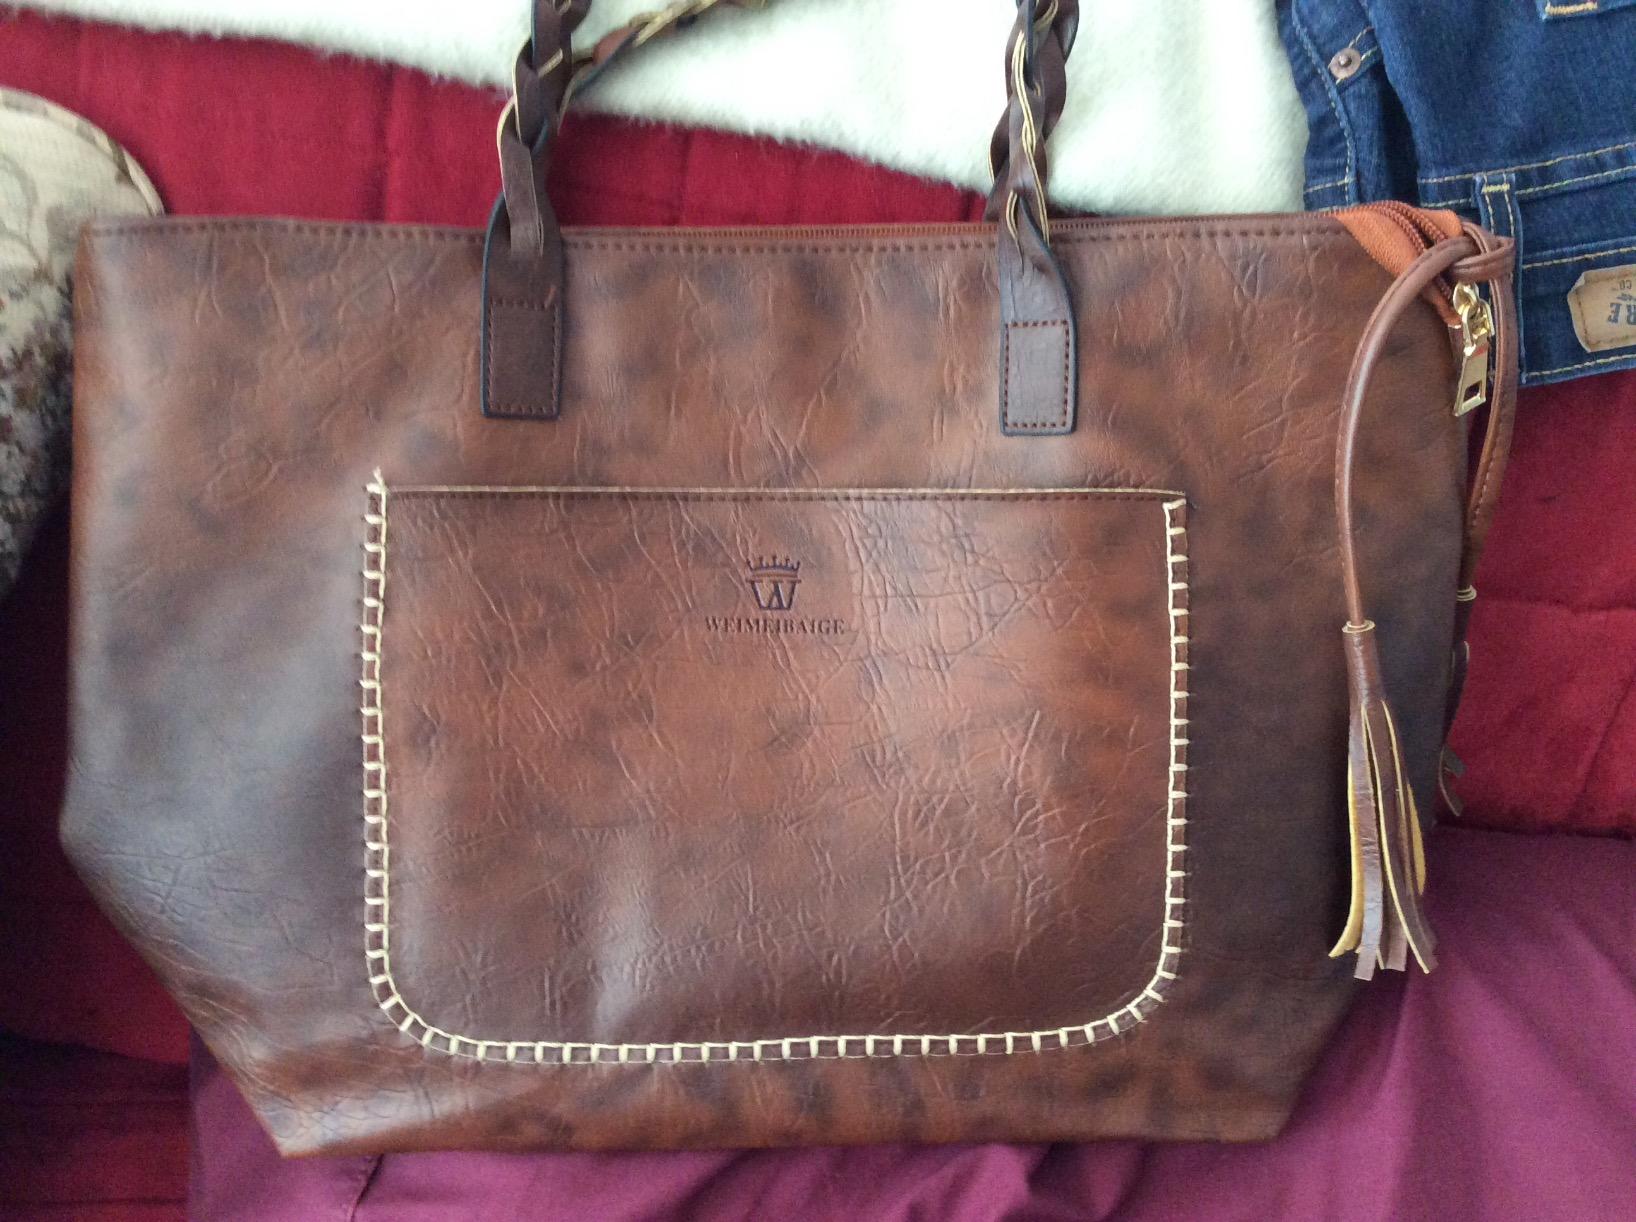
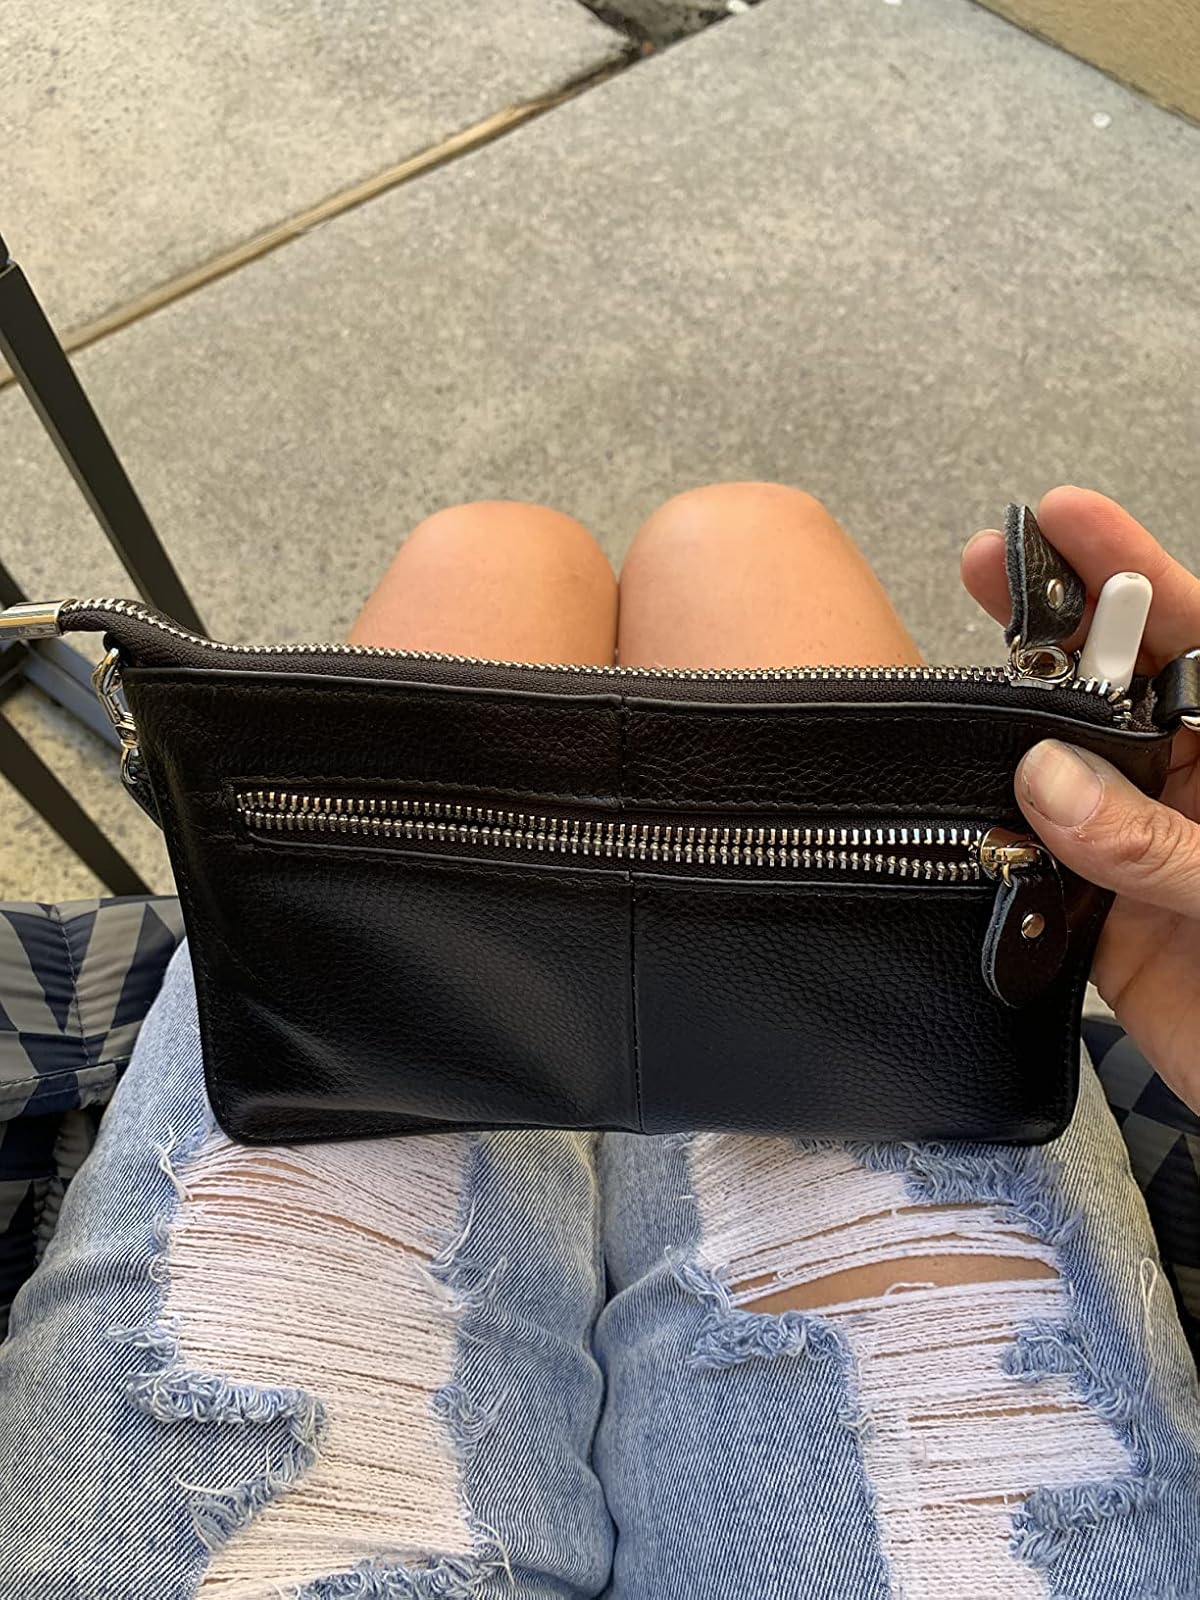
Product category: accessories_handbag
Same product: no